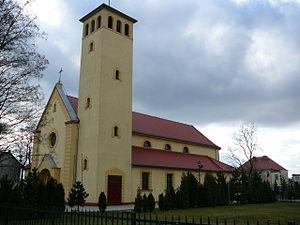
Luboń est une ville de la Voïvodie de Grande-Pologne et du powiat de Poznań.